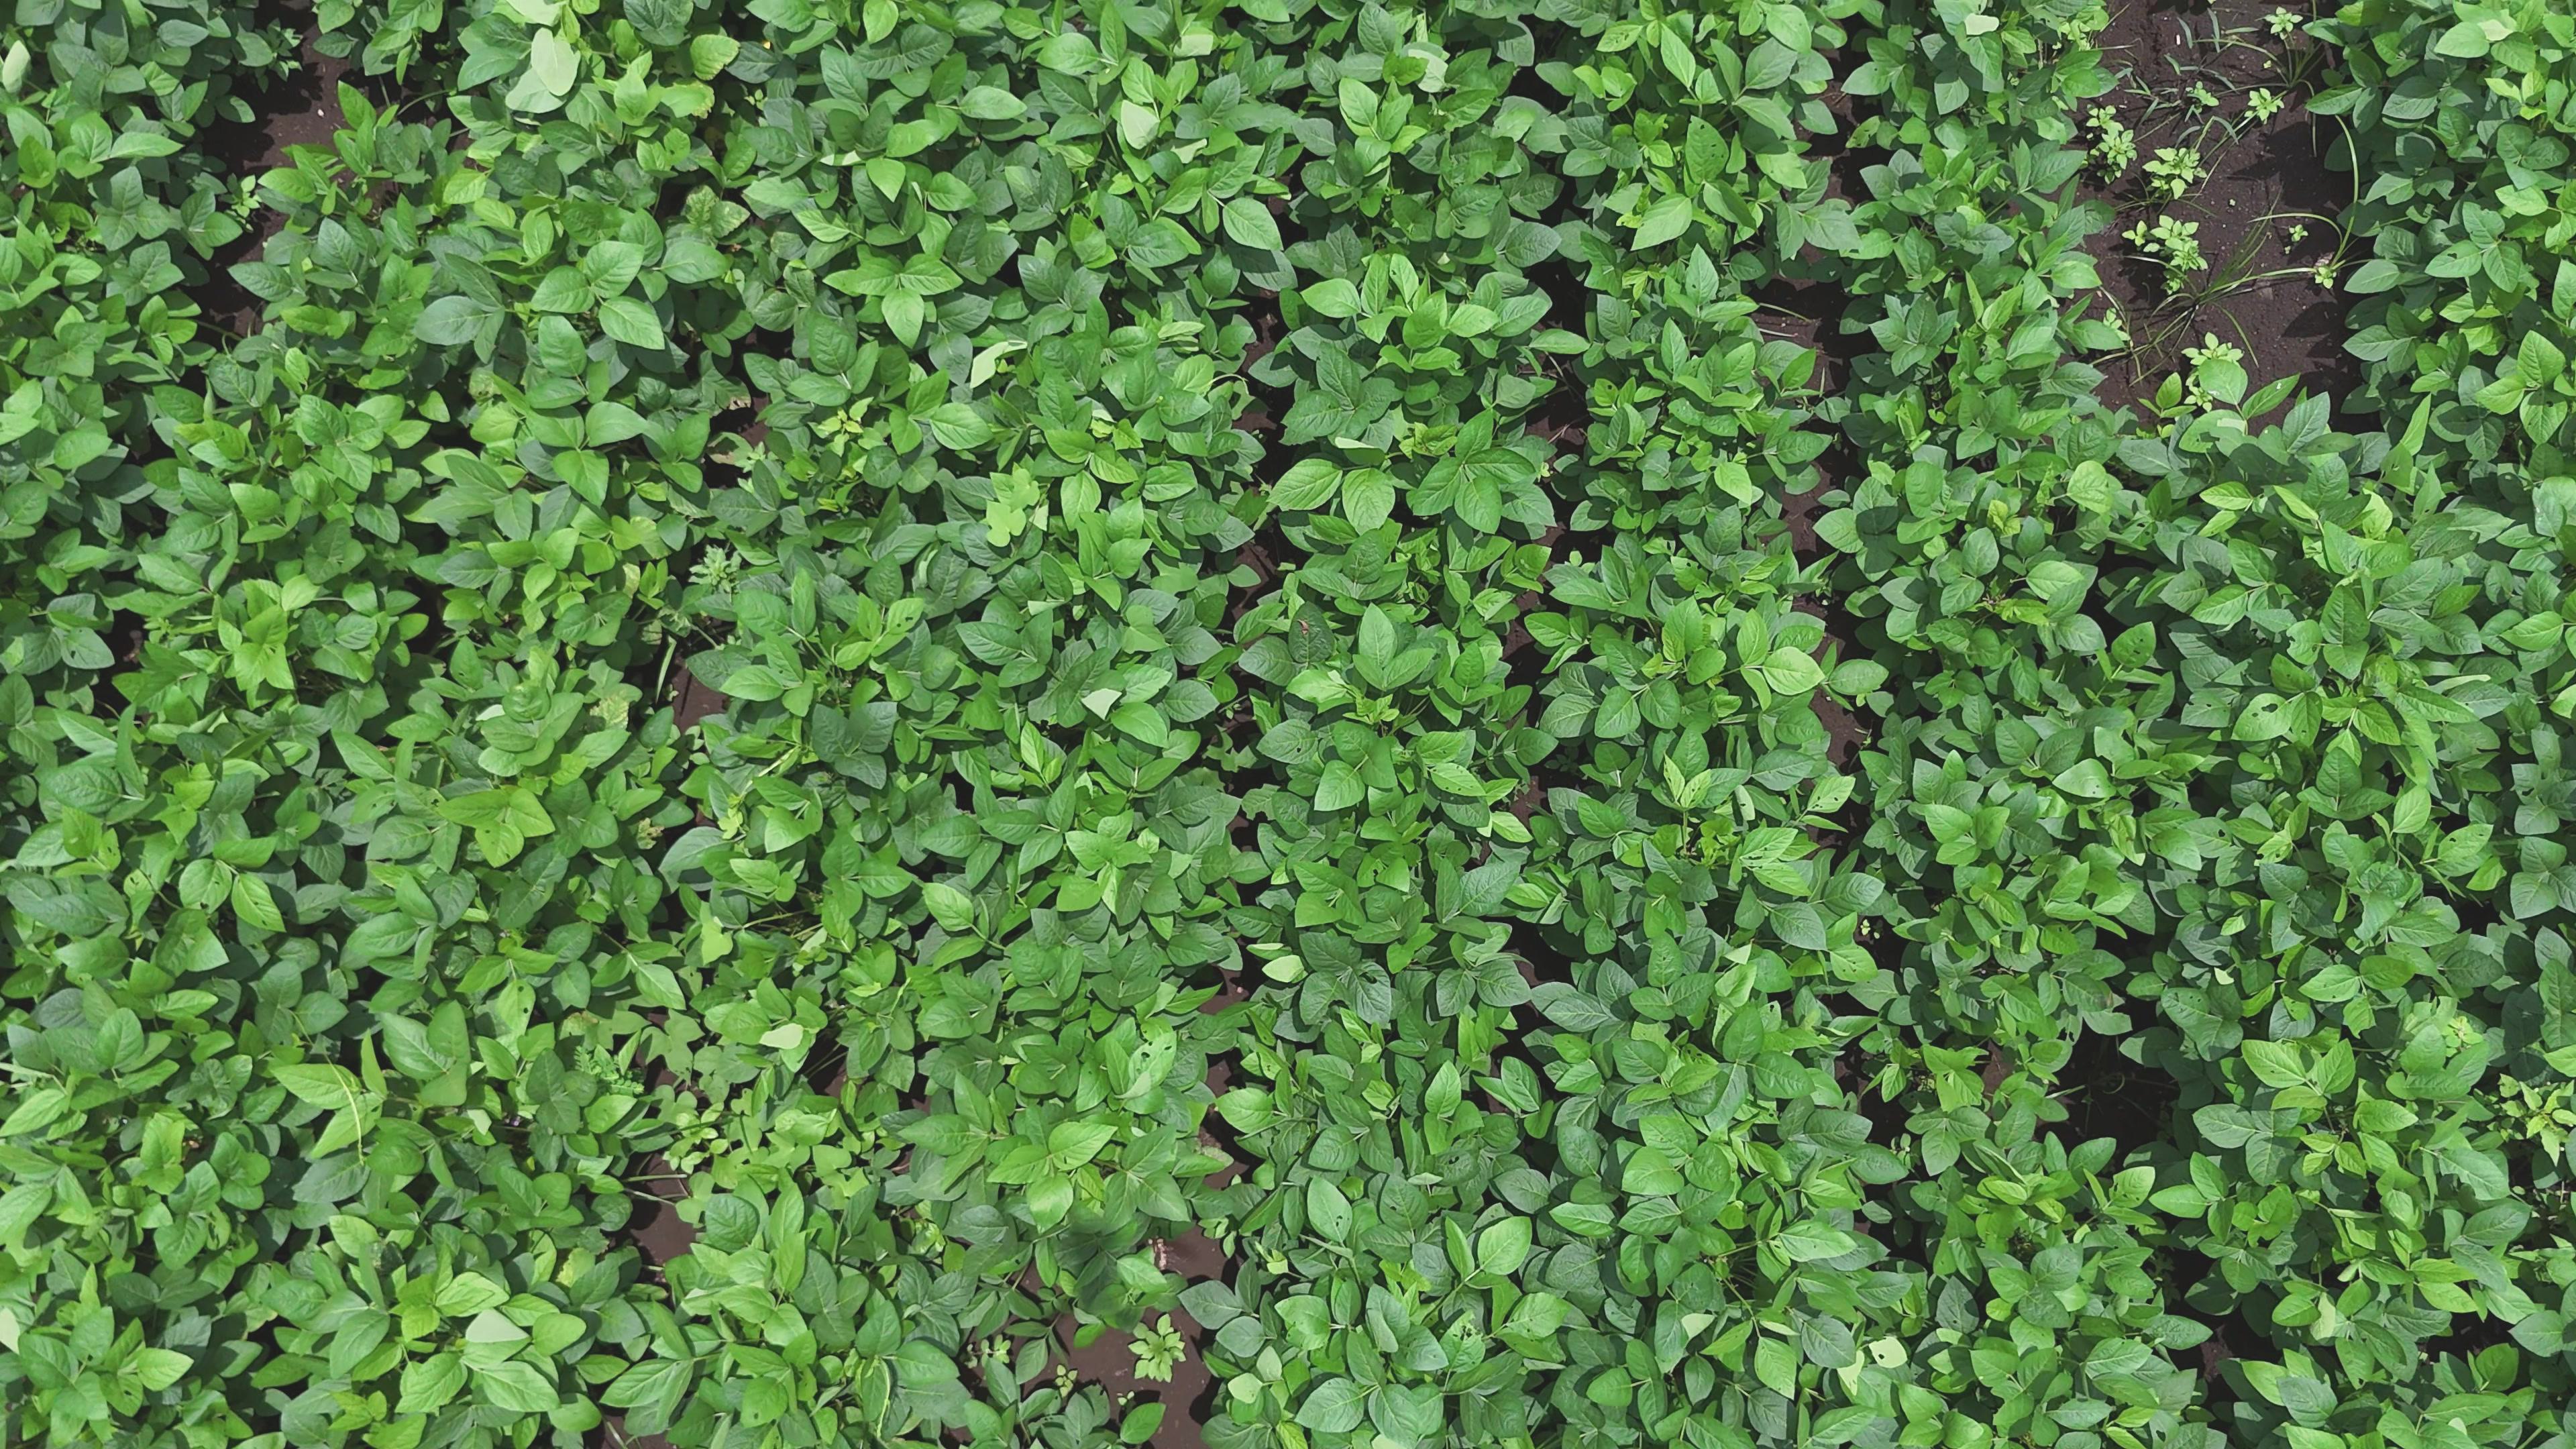
Label: Healthy